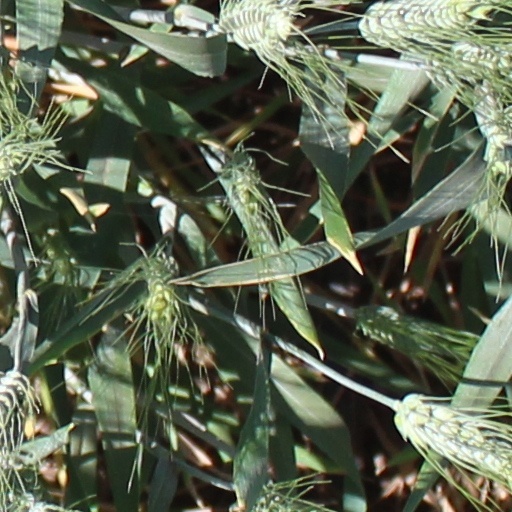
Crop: wheat